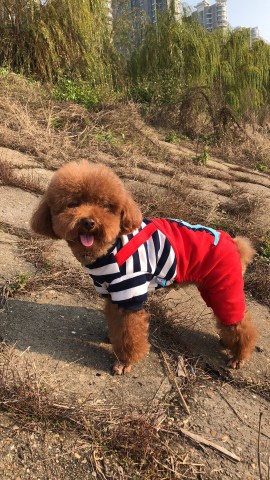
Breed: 7449-n000128-teddy